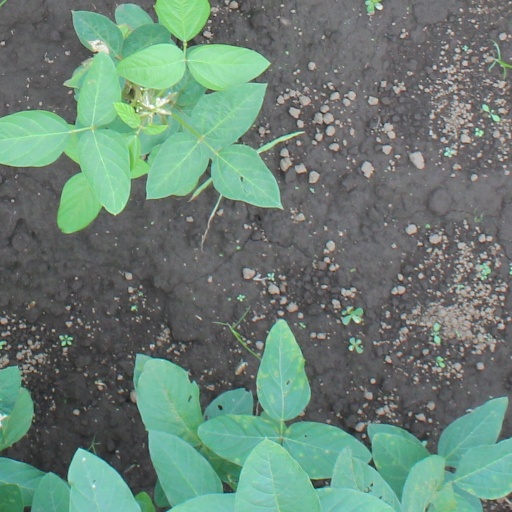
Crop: soybean